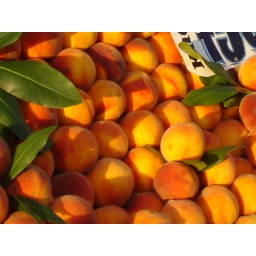
The Photo was taken in istanbul Open fruits market in Aksary , I bought a kilo ..